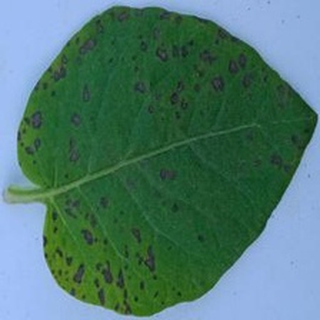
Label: potato_early_blight